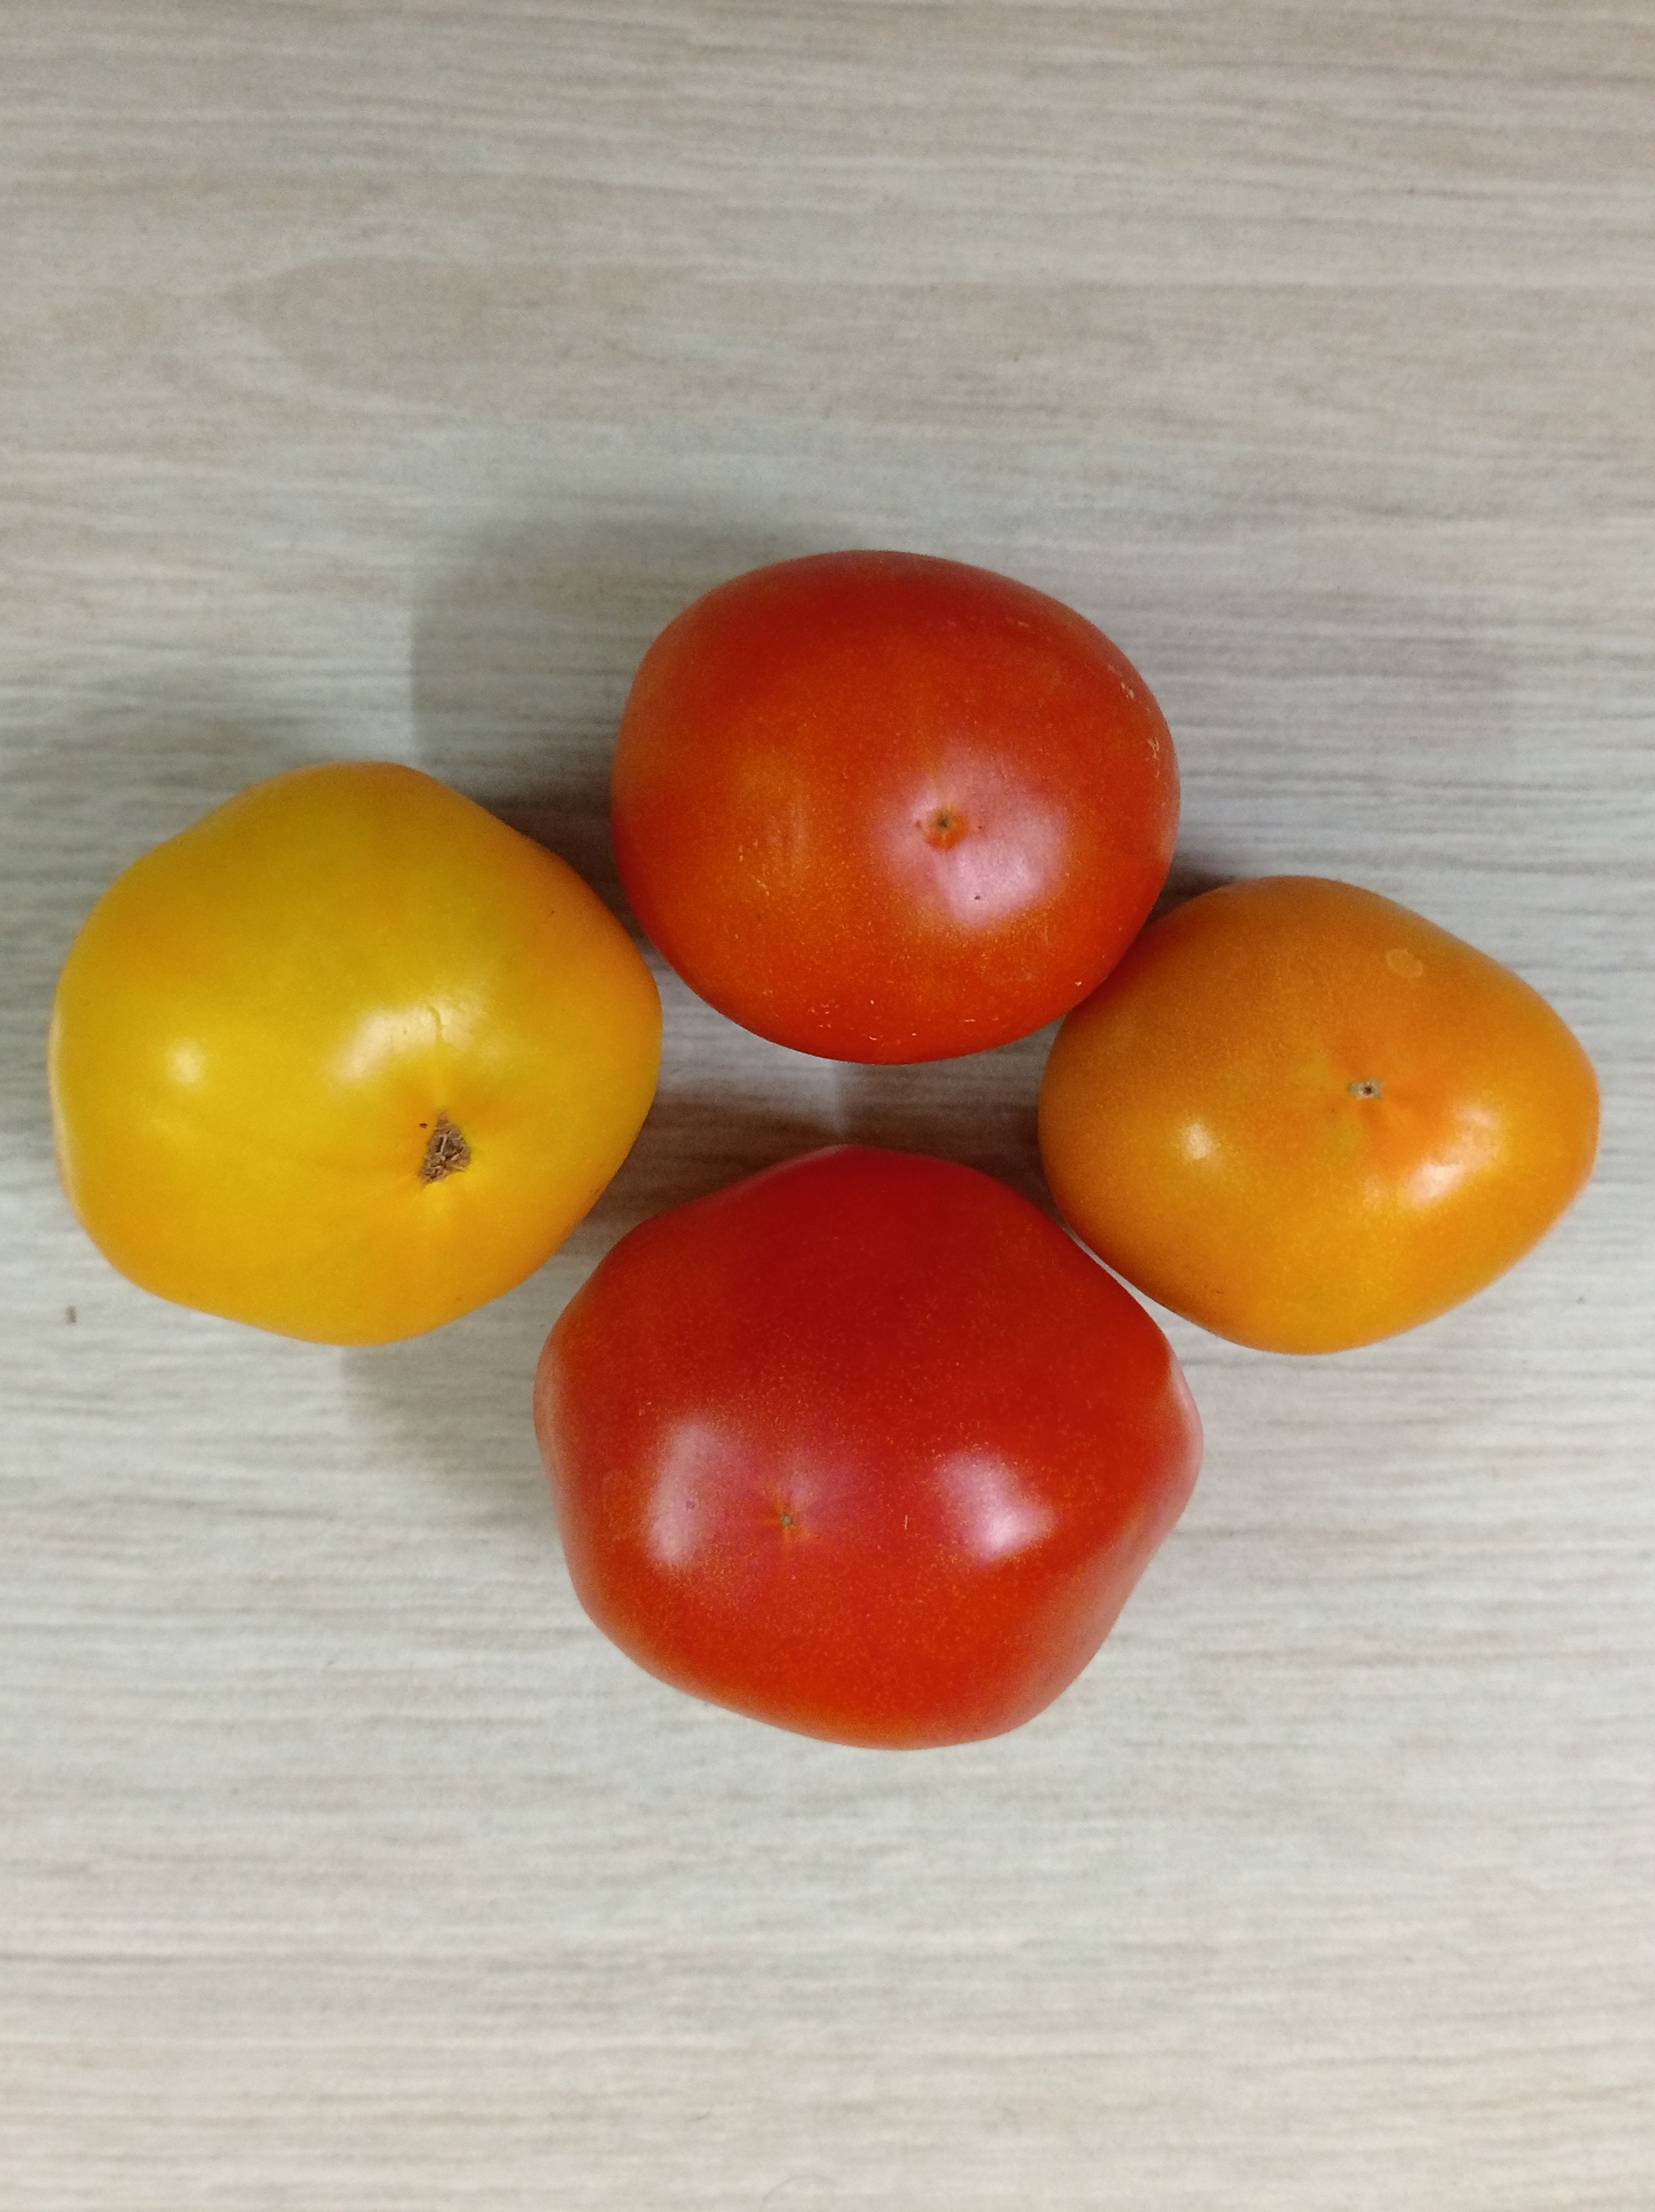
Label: Fresh